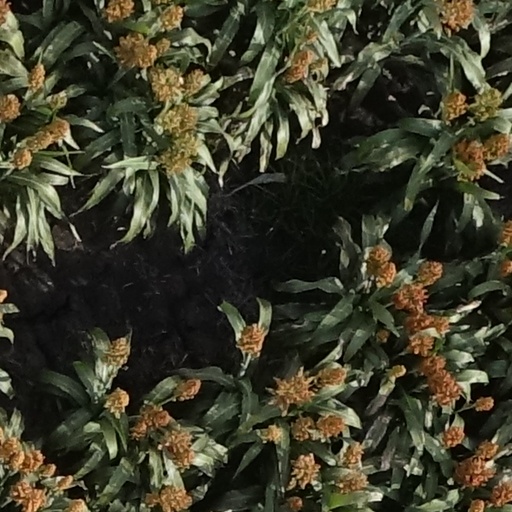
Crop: sorghum